Ivan Zajec

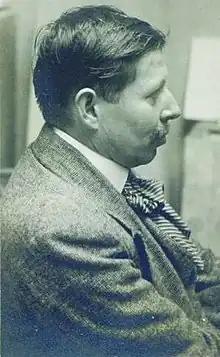

Ivan Zajec (15 July 1869 – 30 July 1952) was a Slovenian sculptor. His work was part of the sculpture event in the art competition at the 1924 Summer Olympics. He also designed a monument designated to France Prešeren together with Max Fabiani.